José Ramón Sandoval

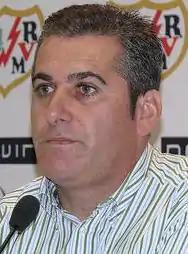
Sandoval as Rayo Vallecano manager in 2011

José Ramón Sandoval Huertas (born 2 May 1968) is a Spanish football manager.